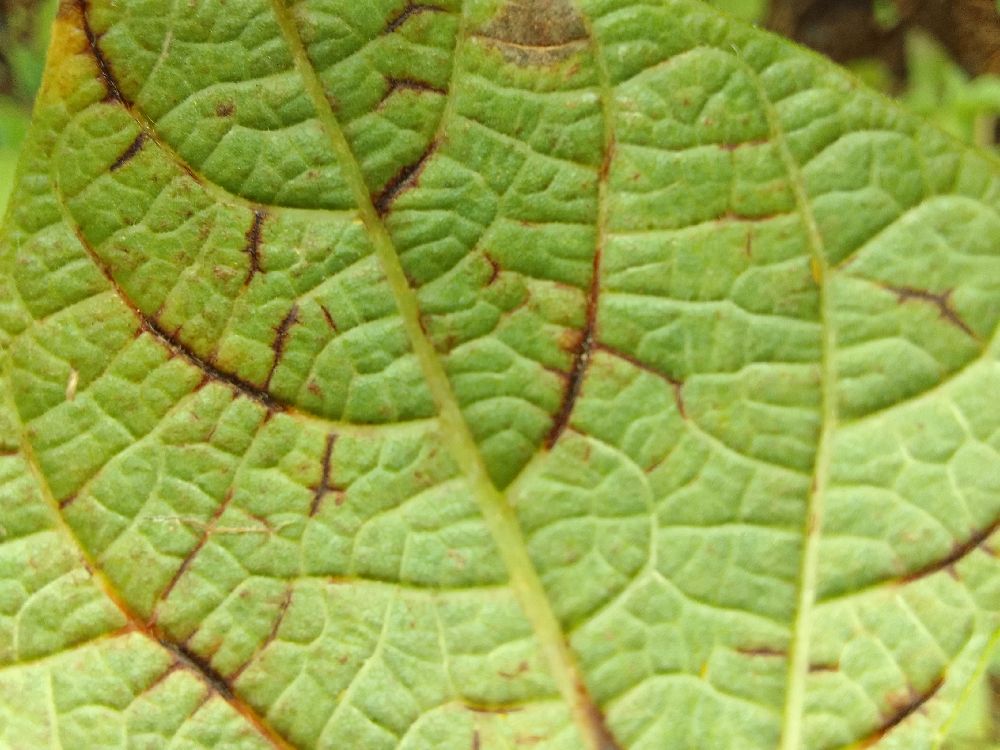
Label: anthracnose